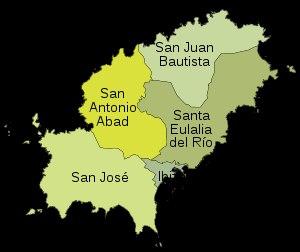
Ibiza est la plus grande des îles Pityuses et l'une des quatre îles habitées de l'archipel des Baléares. En effet, elle est considérée, de façon abusive en géographie ancienne mais acceptable sur un plan d'administration politique ou d'histoire récente, comme l'une des quatre grandes îles habitées de cet archipel des Baléares. Celui-ci forme l'une des dix-sept communautés autonomes d'Espagne, en mer Méditerranée, dont l'île d'Ibiza est l'une des provinces. Elle est dirigée par le Conseil insulaire d'Ibiza et subdivisée en cinq communes.